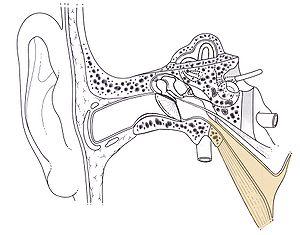
Position de la trompe d’Eustache dans l’oreille interne —
La trompe d'Eustache, appelée aussi trompe auditive ou tube auditif, est un conduit osseux et fibro-cartilagineux reliant la paroi antérieure de l'oreille moyenne au rhinopharynx, c'est-à-dire l'arrière-nez. Elle a été décrite pour la première fois en 1543 par le médecin italien Bartolomeo Eustachi, mais c'est Antonio Valsalva qui la nommera en l'honneur d'Eustachi, et qui en fera une description exacte et en déterminera le fonctionnement.